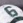
Number: 6